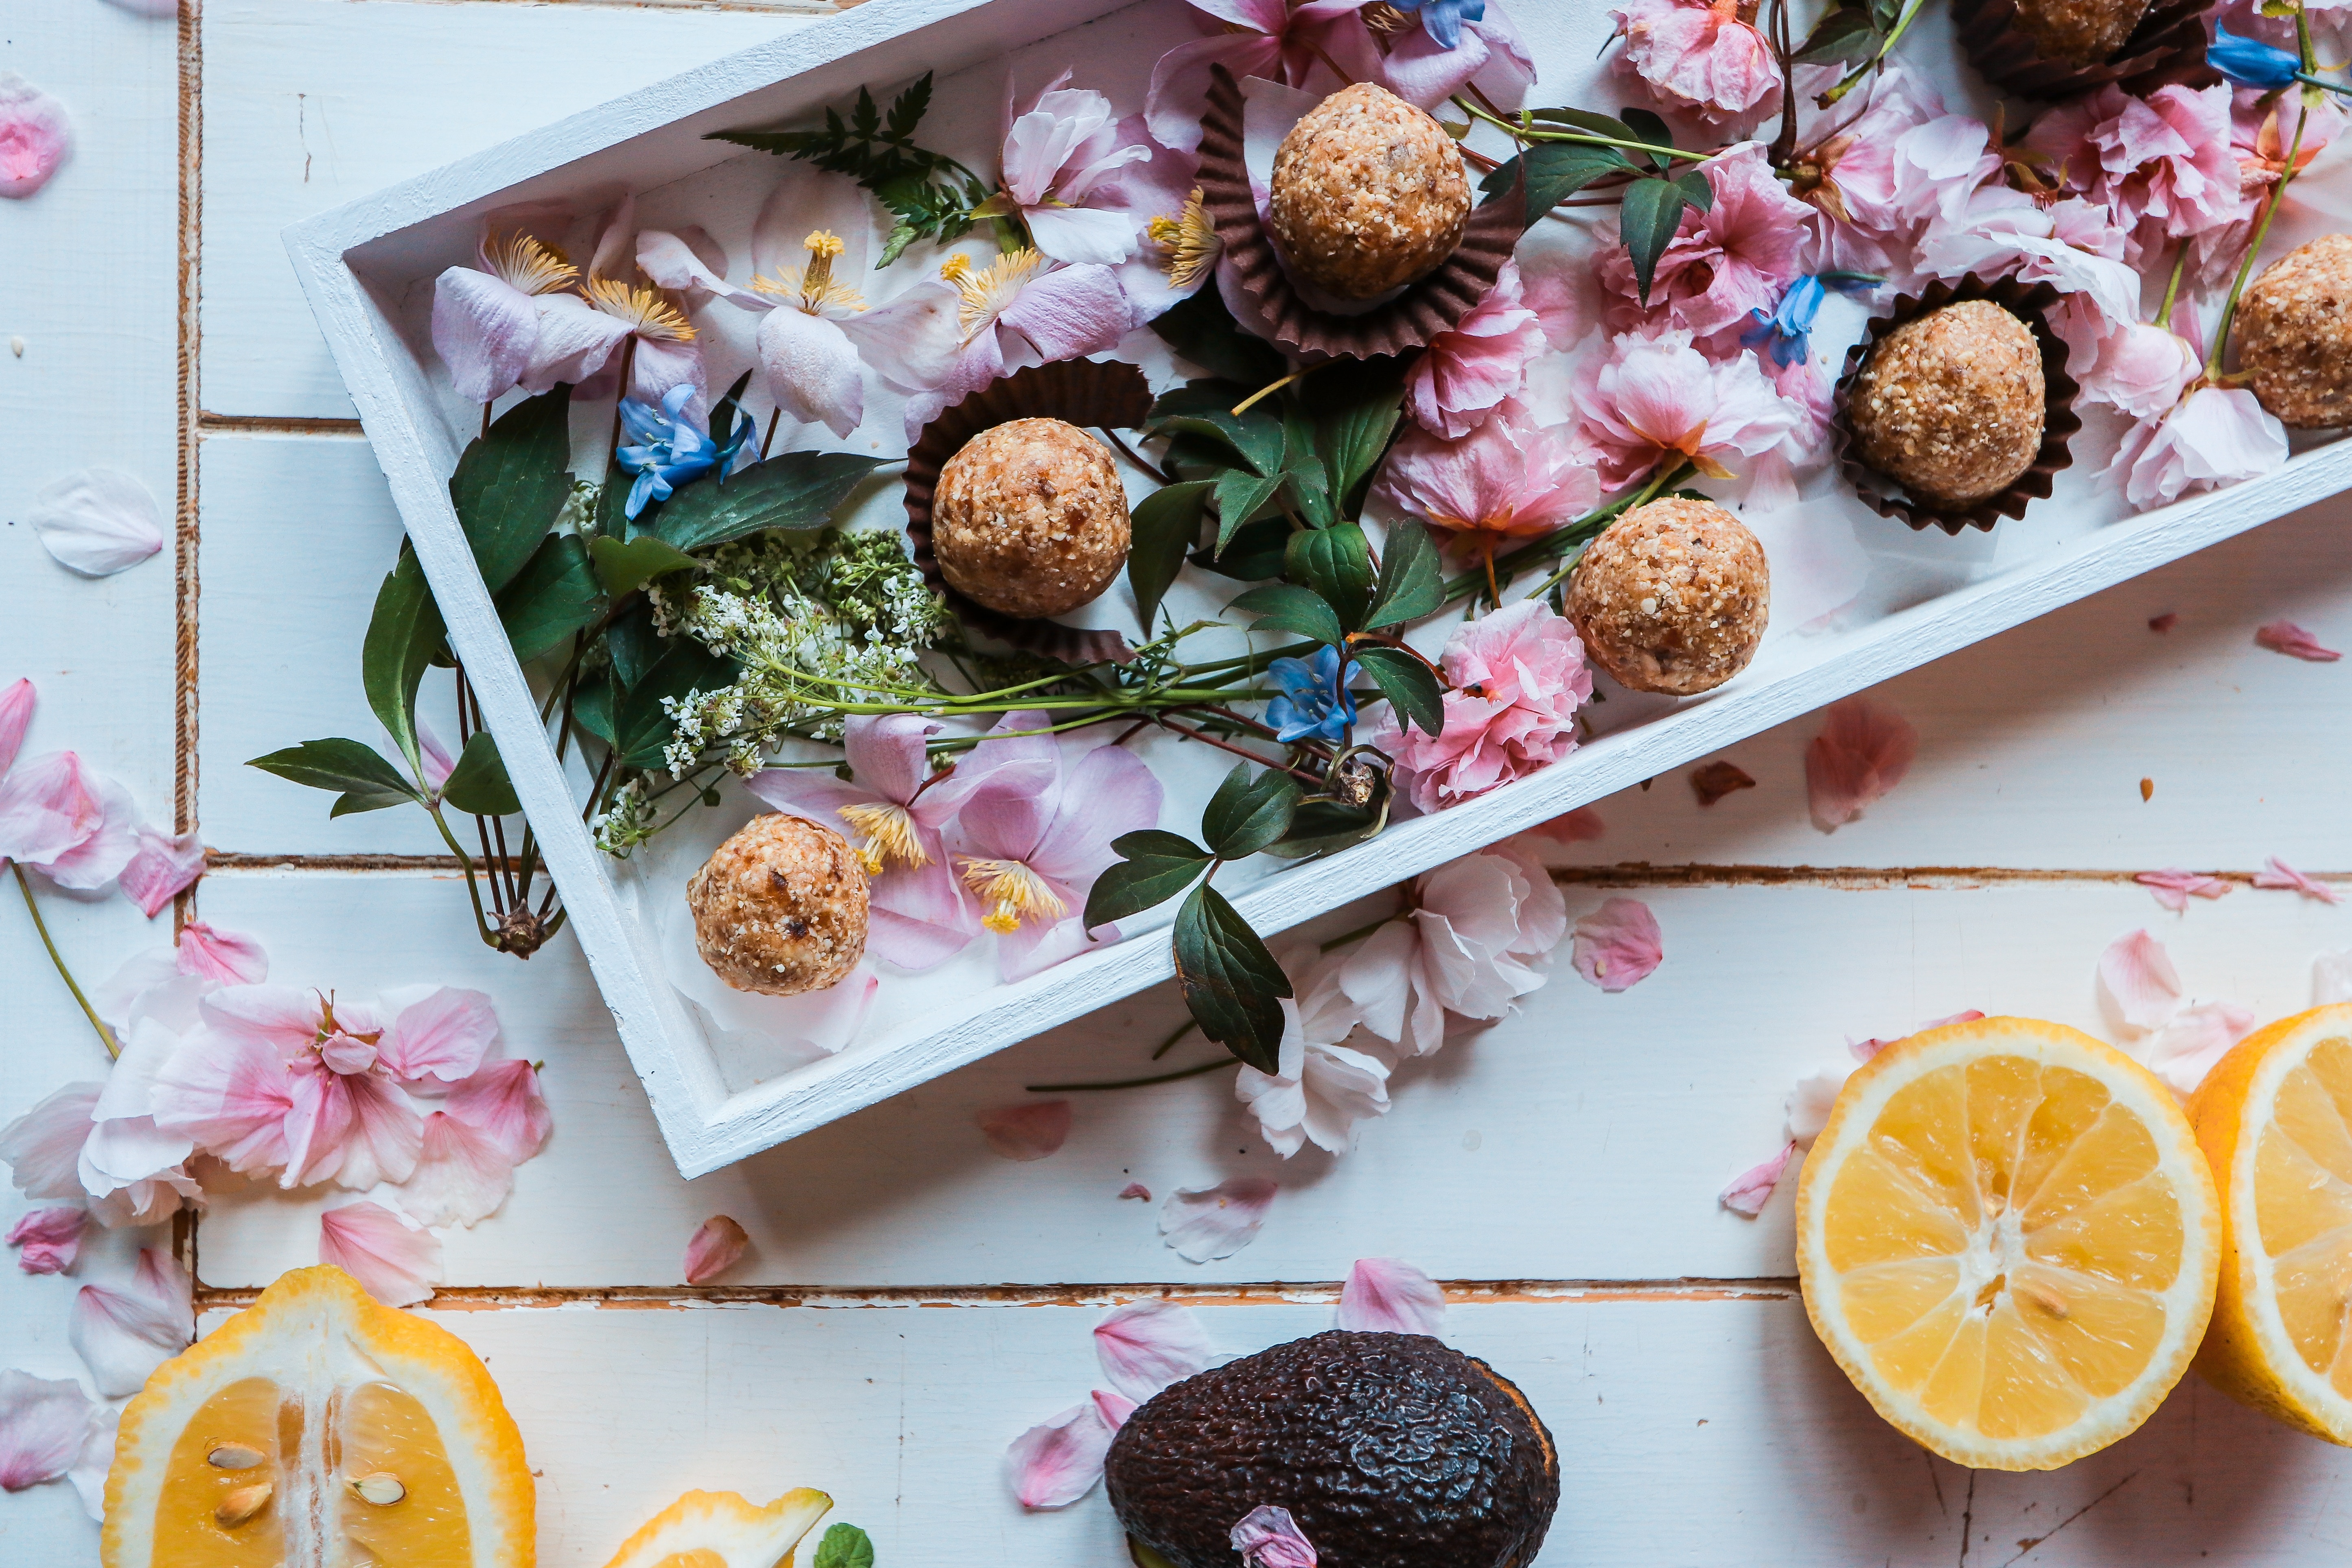
food, recipe, dessert, cool image, cool photo, vegetarian food, sweetness, finger food